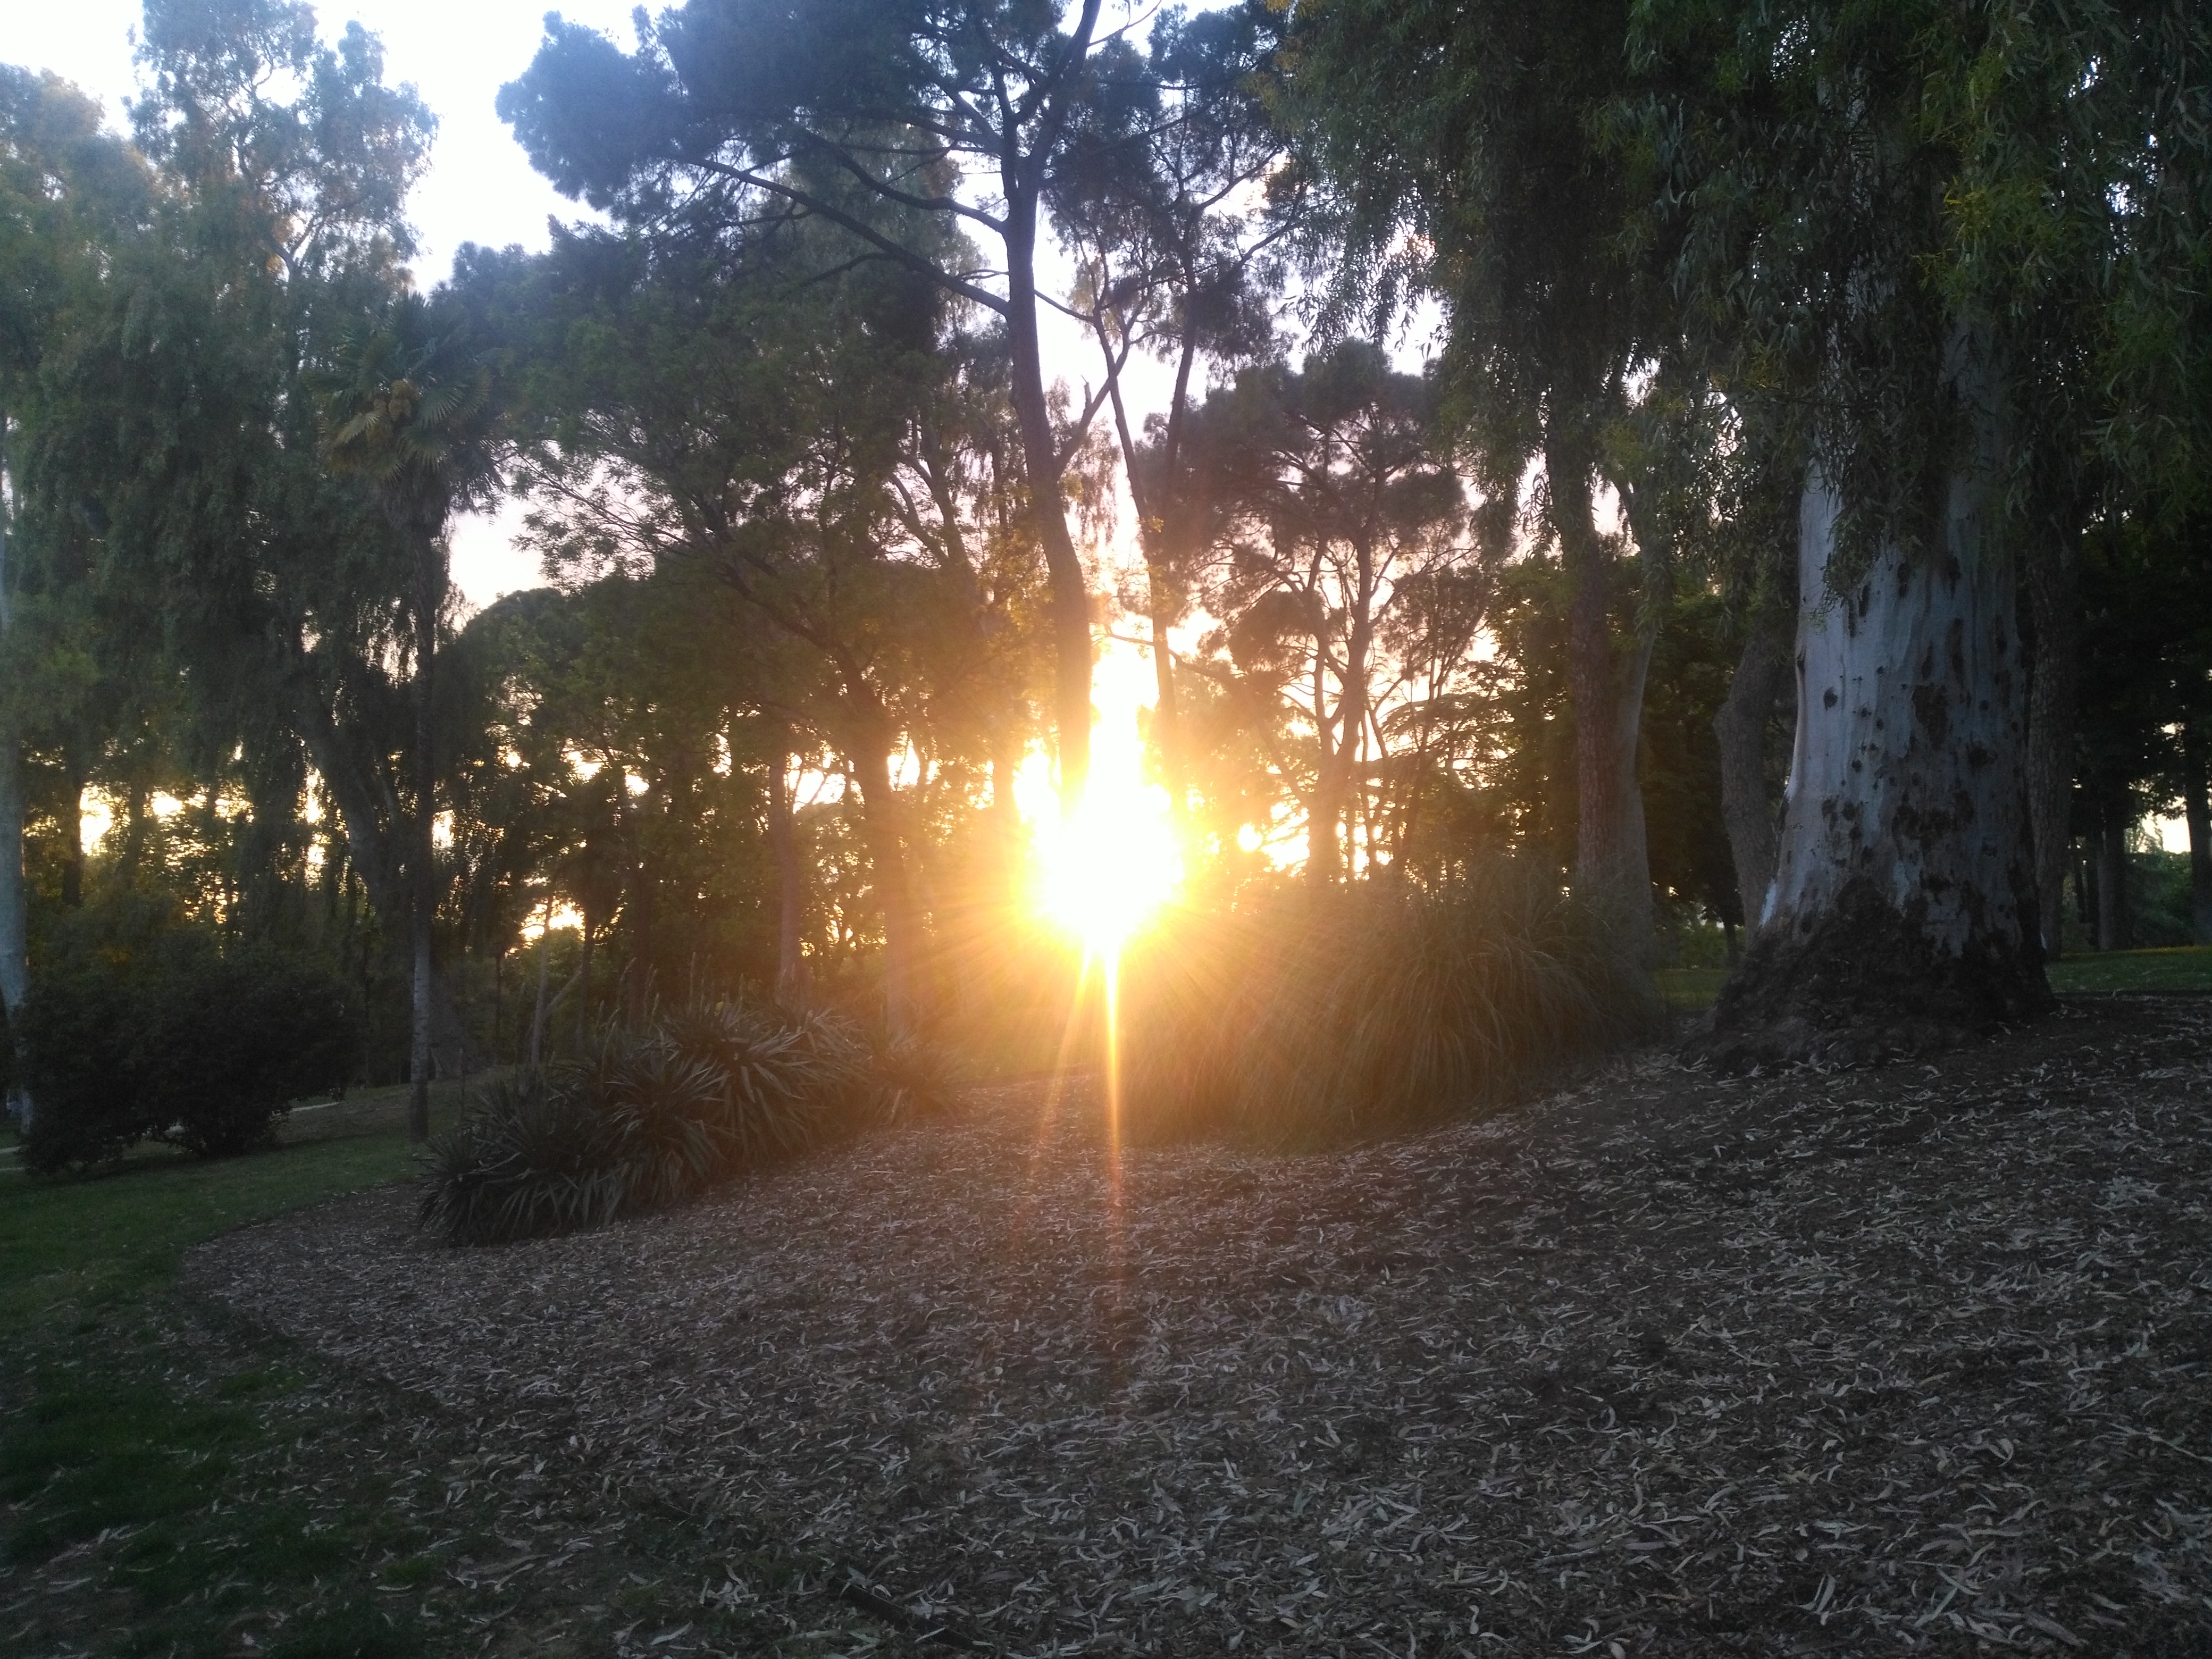
Parque El Retiro, nature, sunlight, sun, morning, light, tree, sky, atmospheric phenomenon, sunrise, biome, evening, lens flare, landscape, astronomical object, sunset, plant, woodland